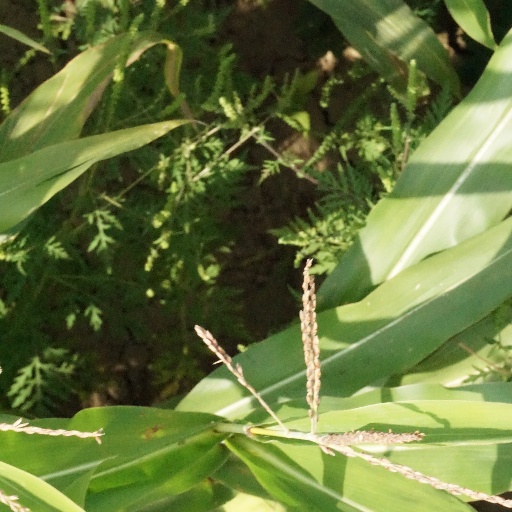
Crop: maize; corn